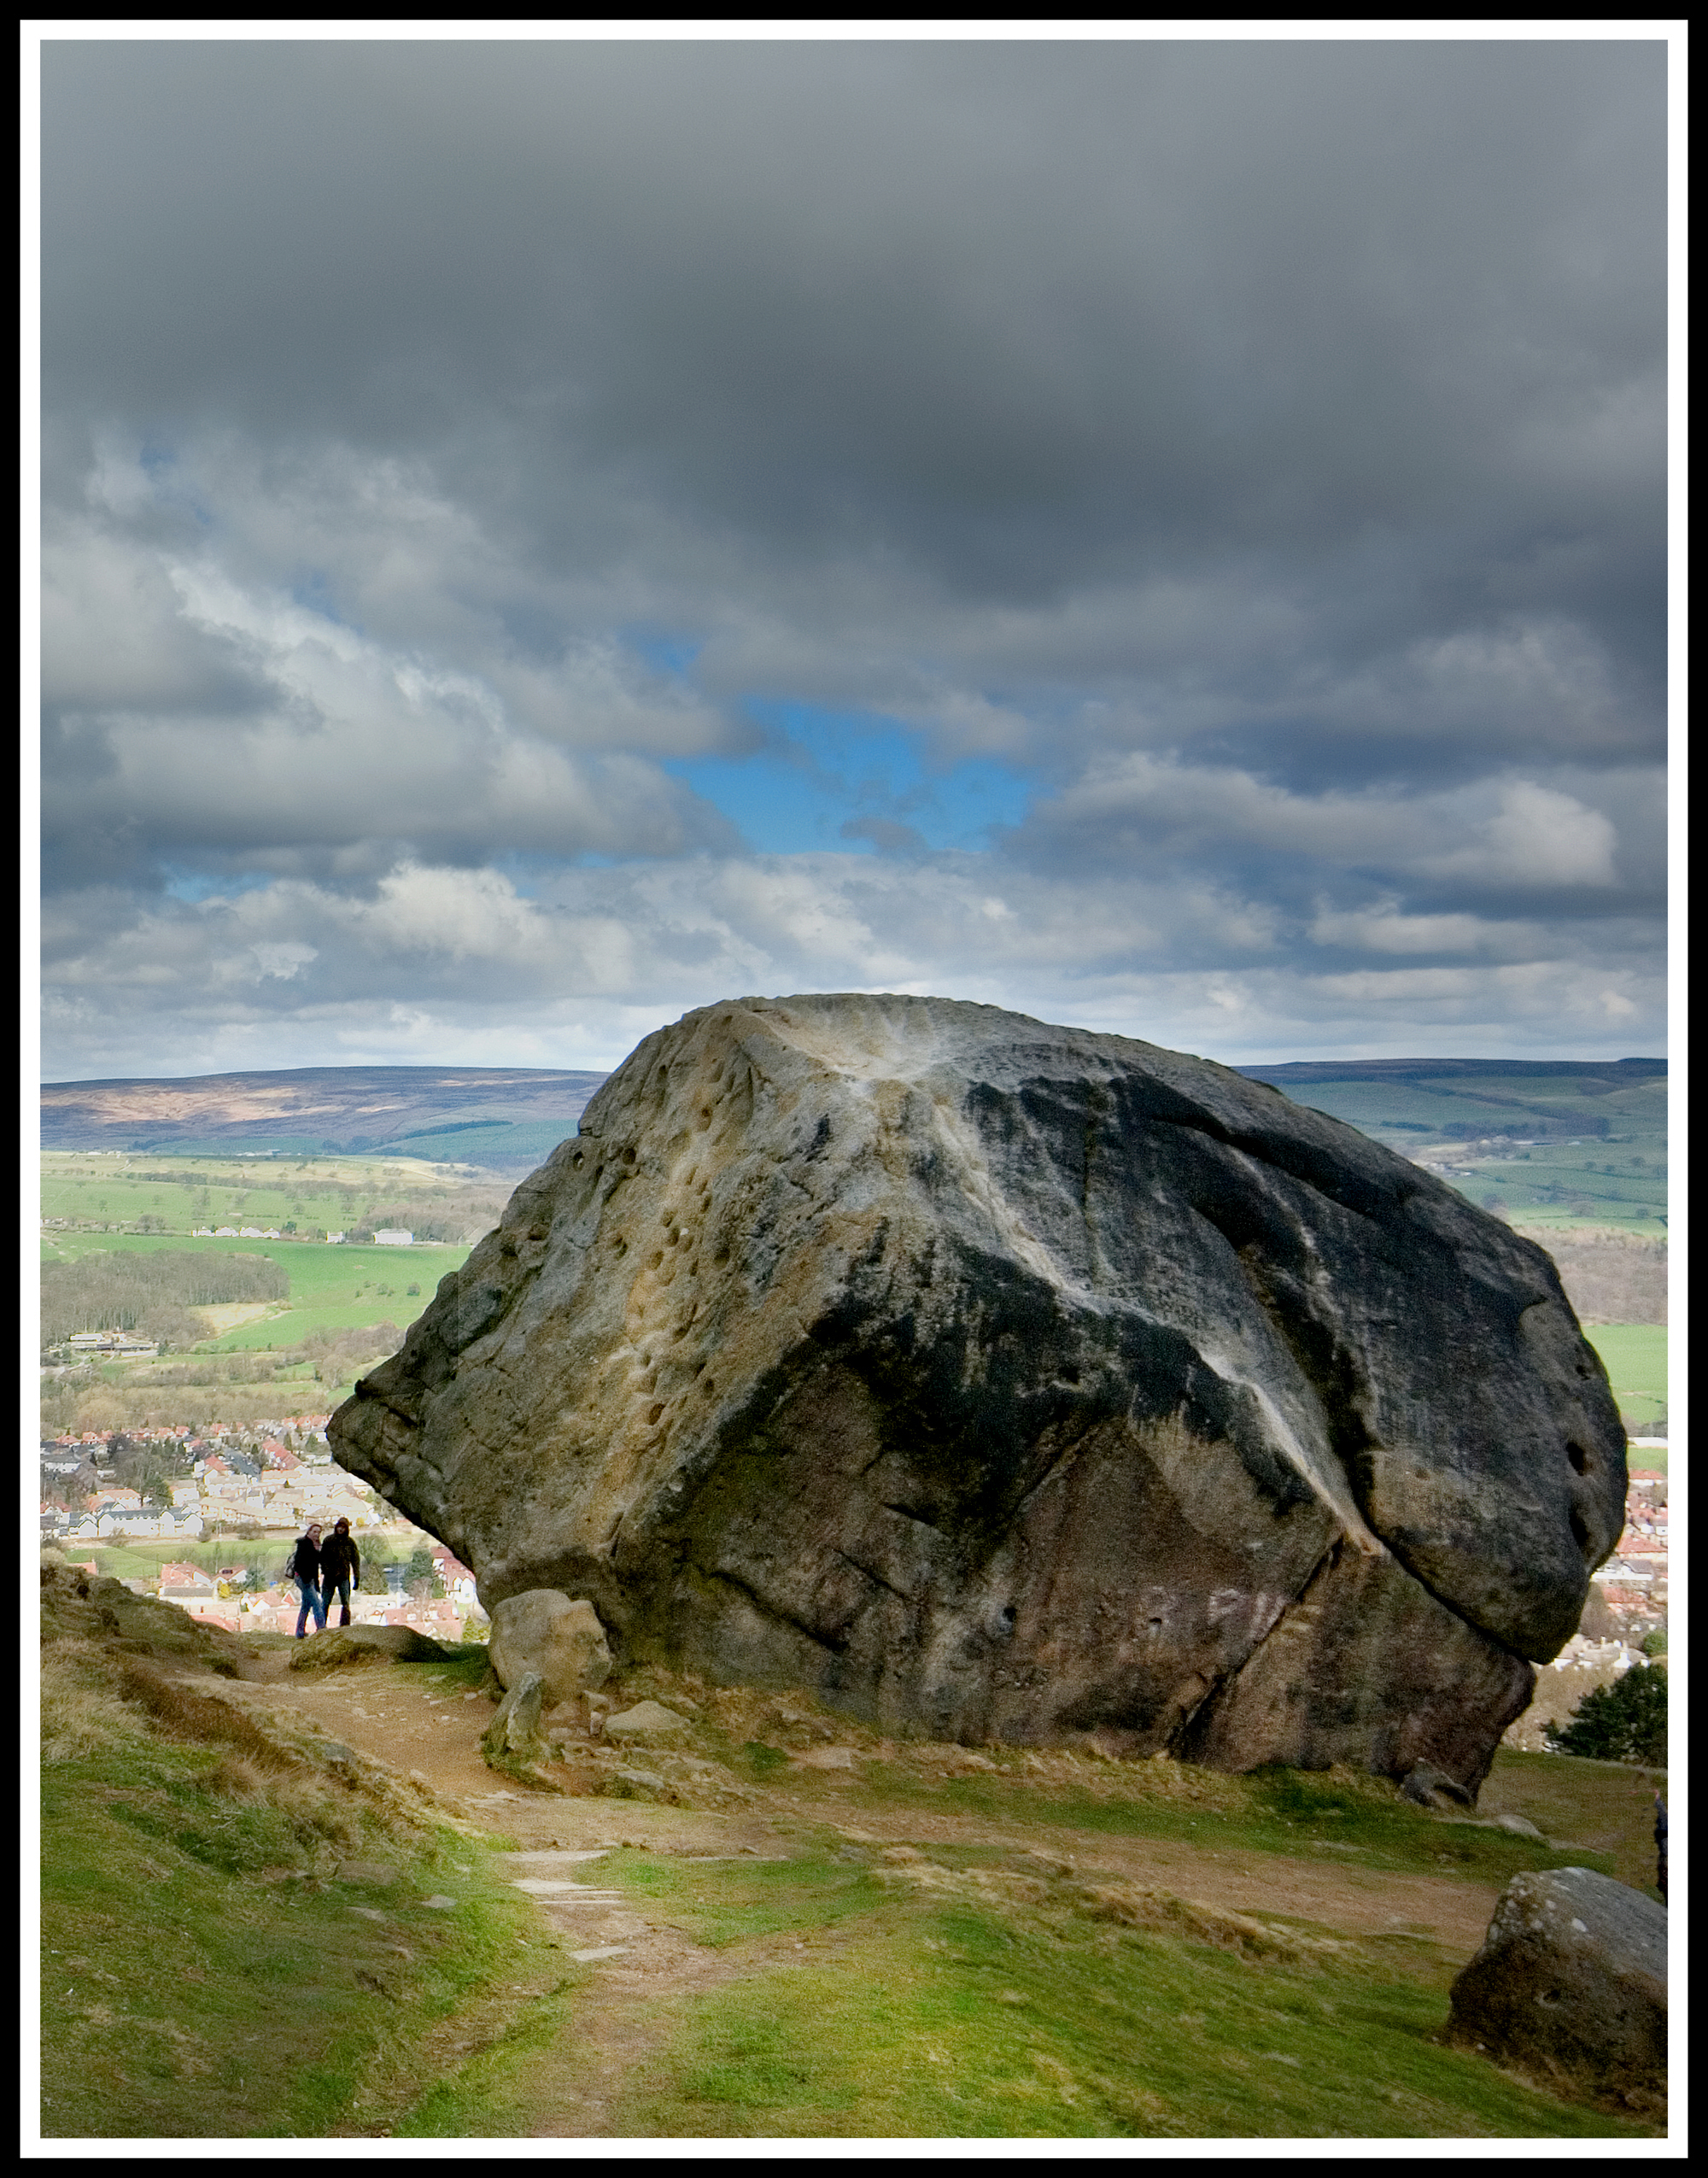
sea, coast, rock, ocean, mountain, hill, cliff, bay, terrain, material, geology, badlands, cape, monolith